Nail clubbing

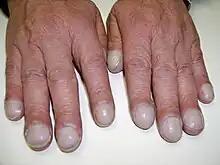
Clubbing

Nail clubbing, also known as digital clubbing or clubbing, is a deformity of the finger or toe nails associated with several diseases, anomalies and defects, some congenital, mostly of the heart and lungs. When it occurs together with joint effusions, joint pains, and abnormal skin and bone growth it is known as hypertrophic osteoarthropathy.